Korean Air Lines Flight 007 alternative theories

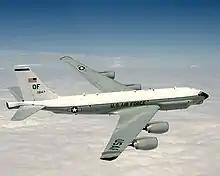
USAF RC-135

Pearson has also questioned why, if the pilots had unintentionally strayed off course, a US RC-135 reconnaissance plane in the area did not see the jumbo jet (or pick up the Soviet radio chatter regarding it) and warn it of its danger, as well as informing its own command and civilian air traffic controllers.